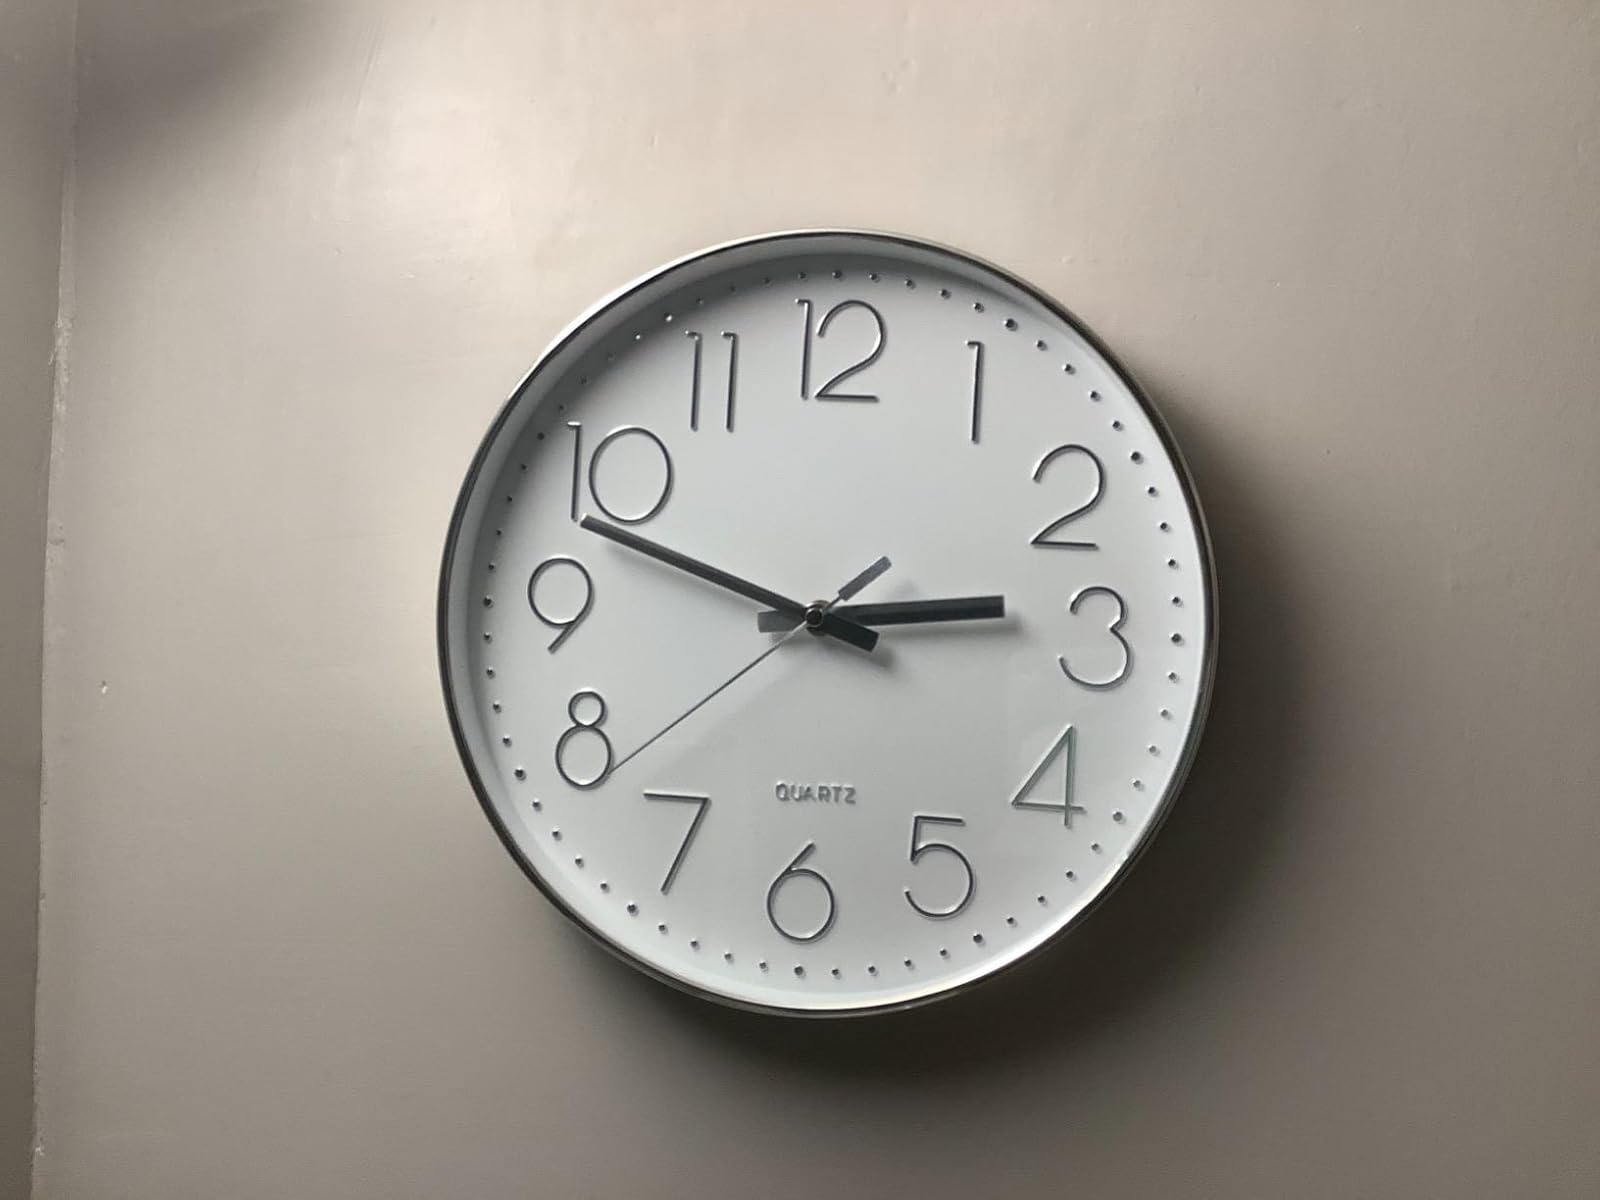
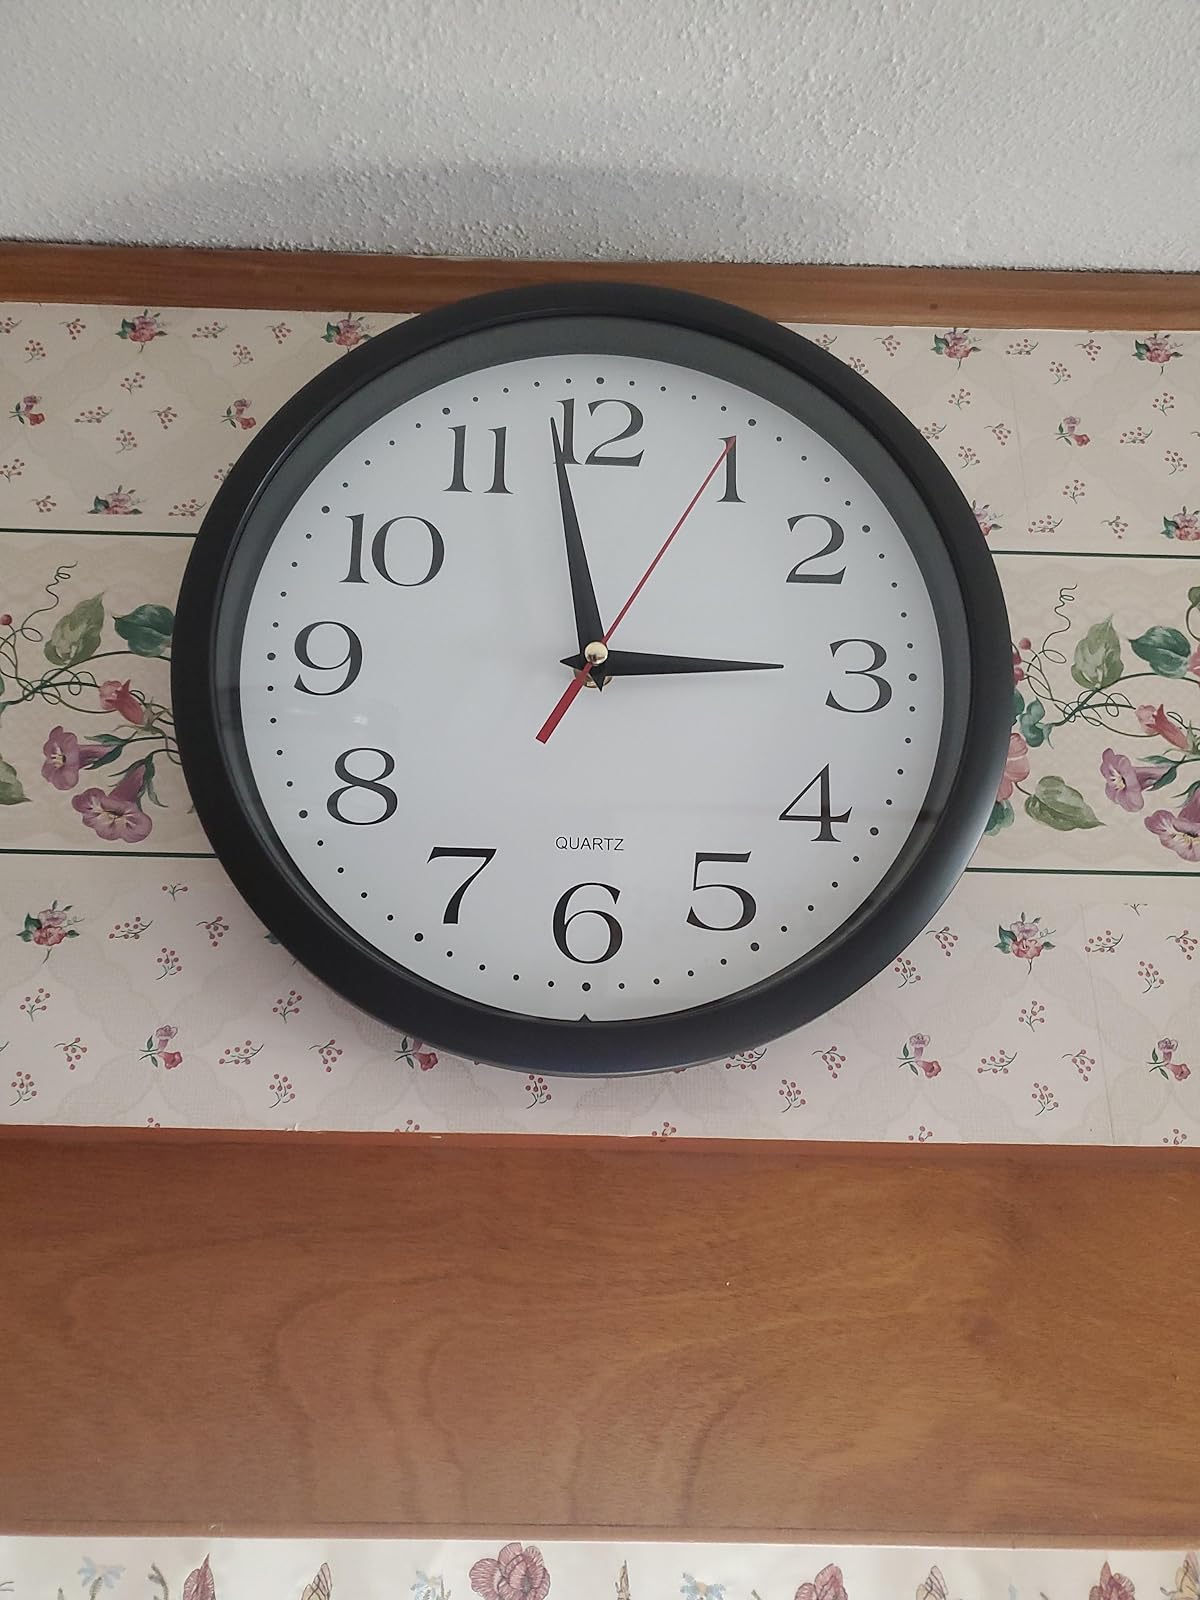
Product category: clock
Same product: no